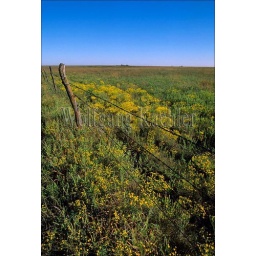
Usa, kansas, near cassoday, broomweed and pasture fence